May Alden Ward

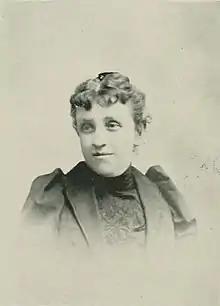
May Alden Ward, ca. 1892.

May Alden Ward (March 1, 1853 - January 14, 1918) was an American author known for her biographies of such writers as Petrarch and Dante.